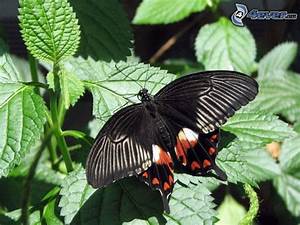
Label: farfalla